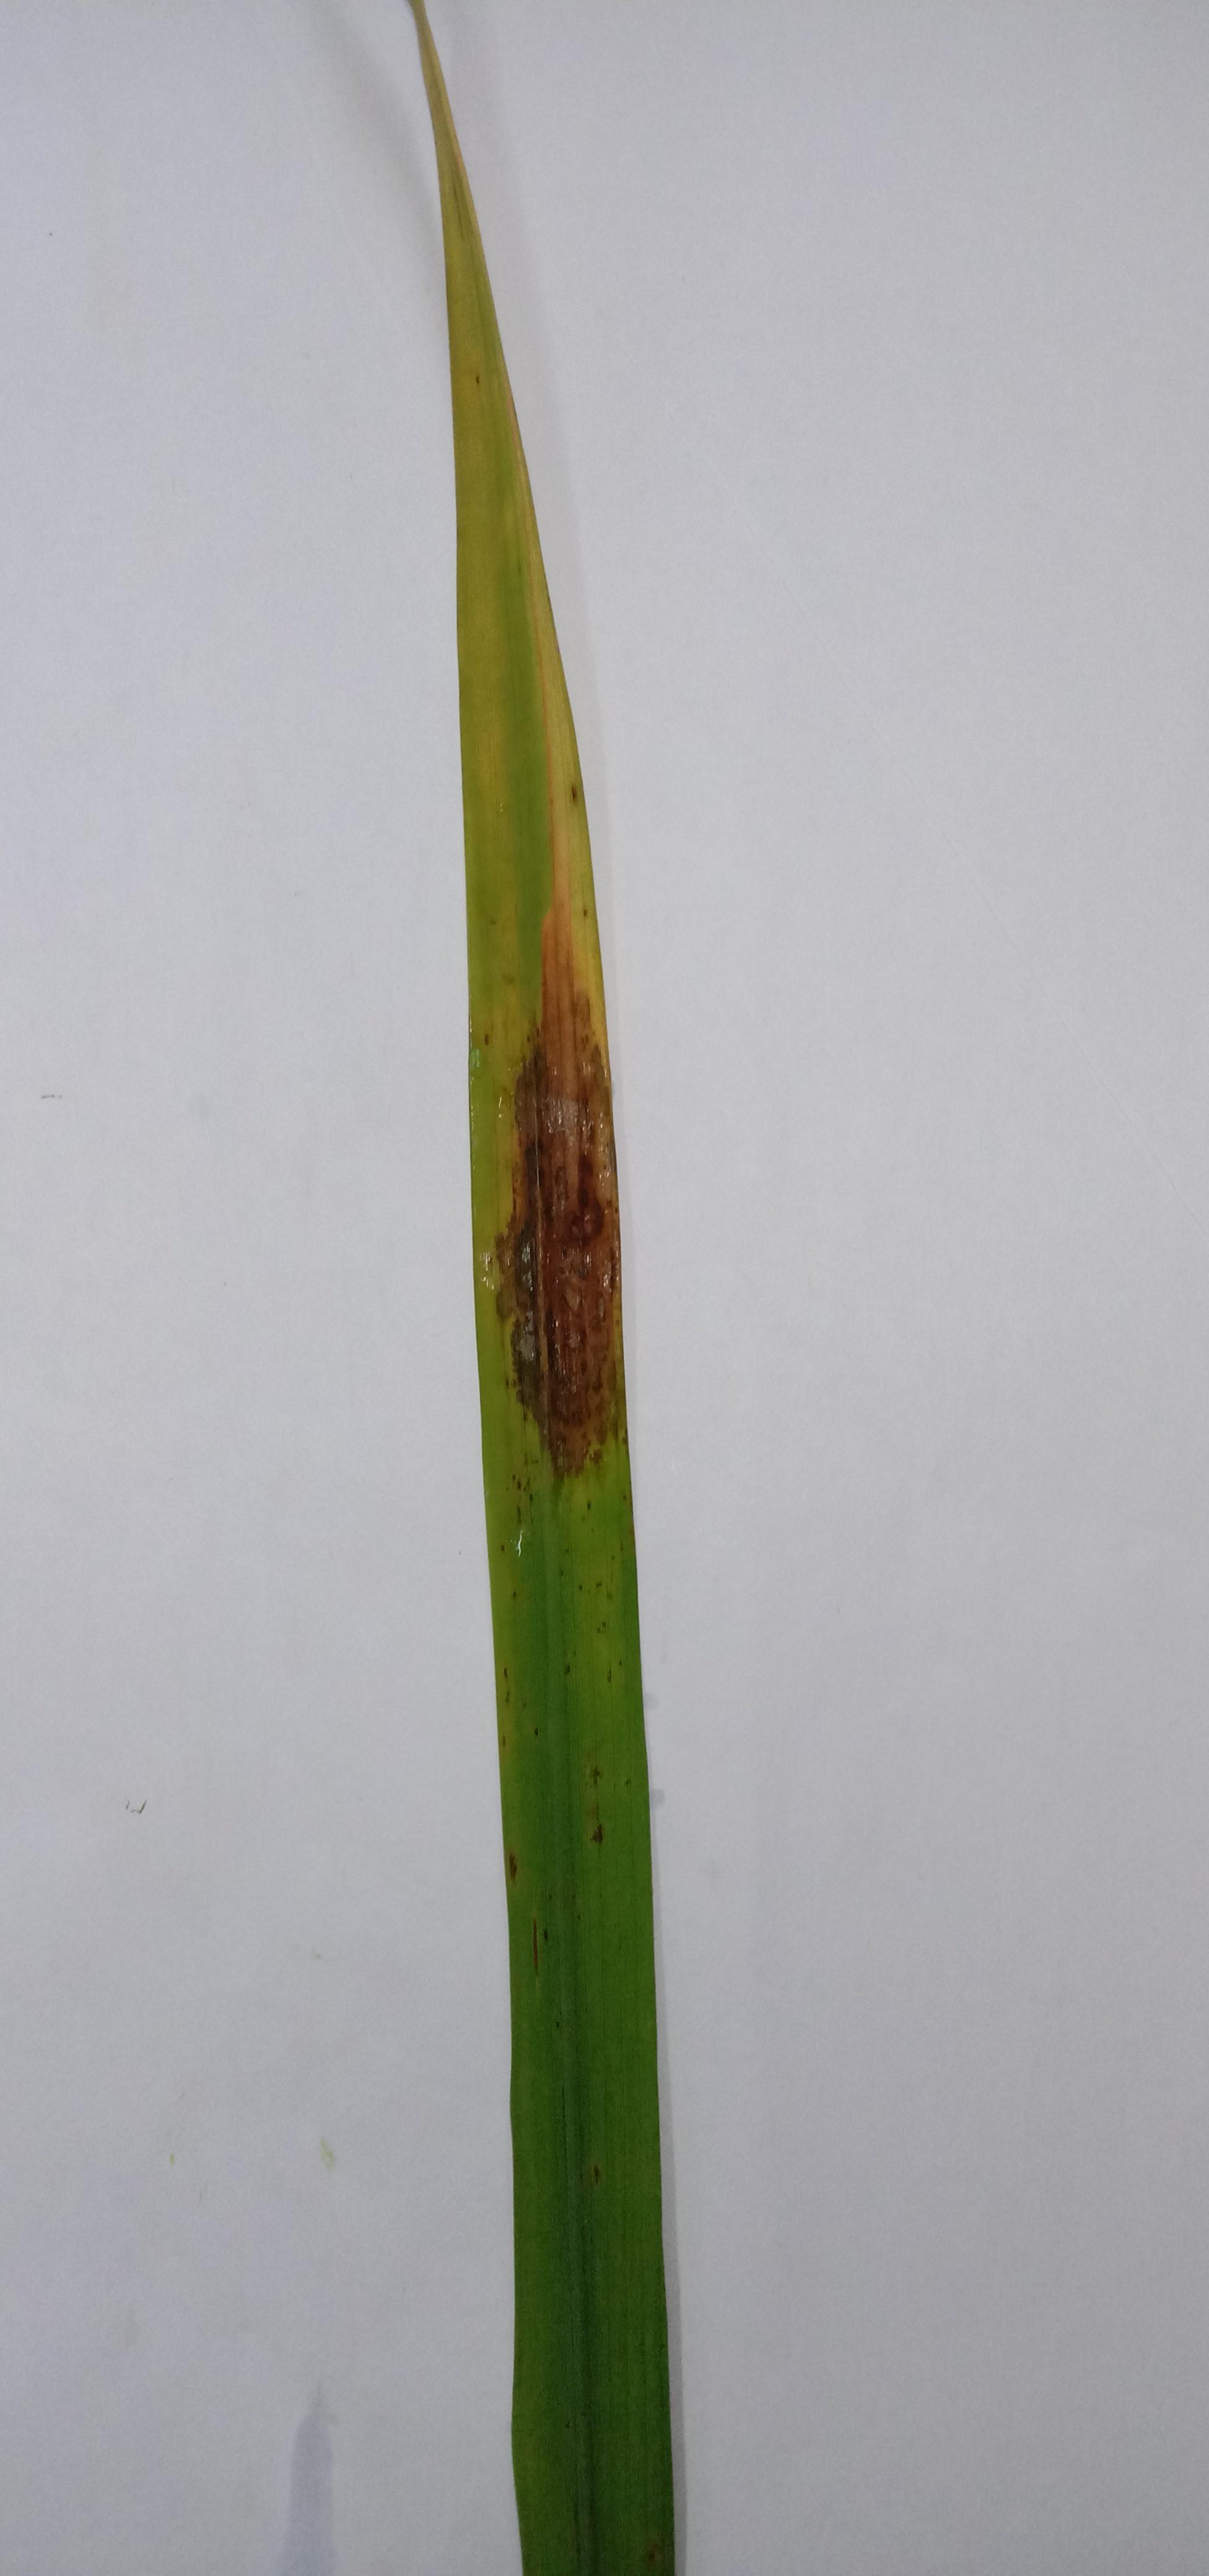
Label: Rice___Brown_Spot